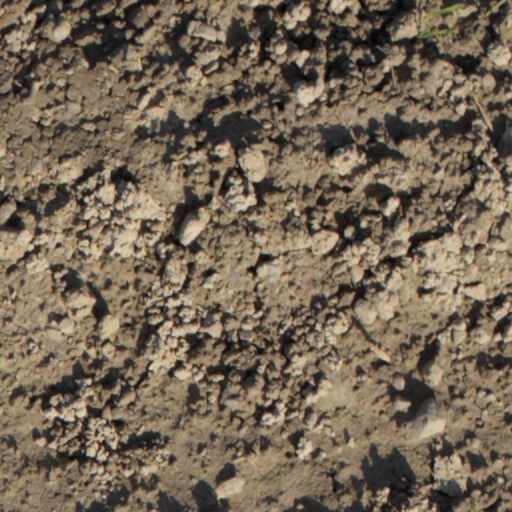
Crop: wheat